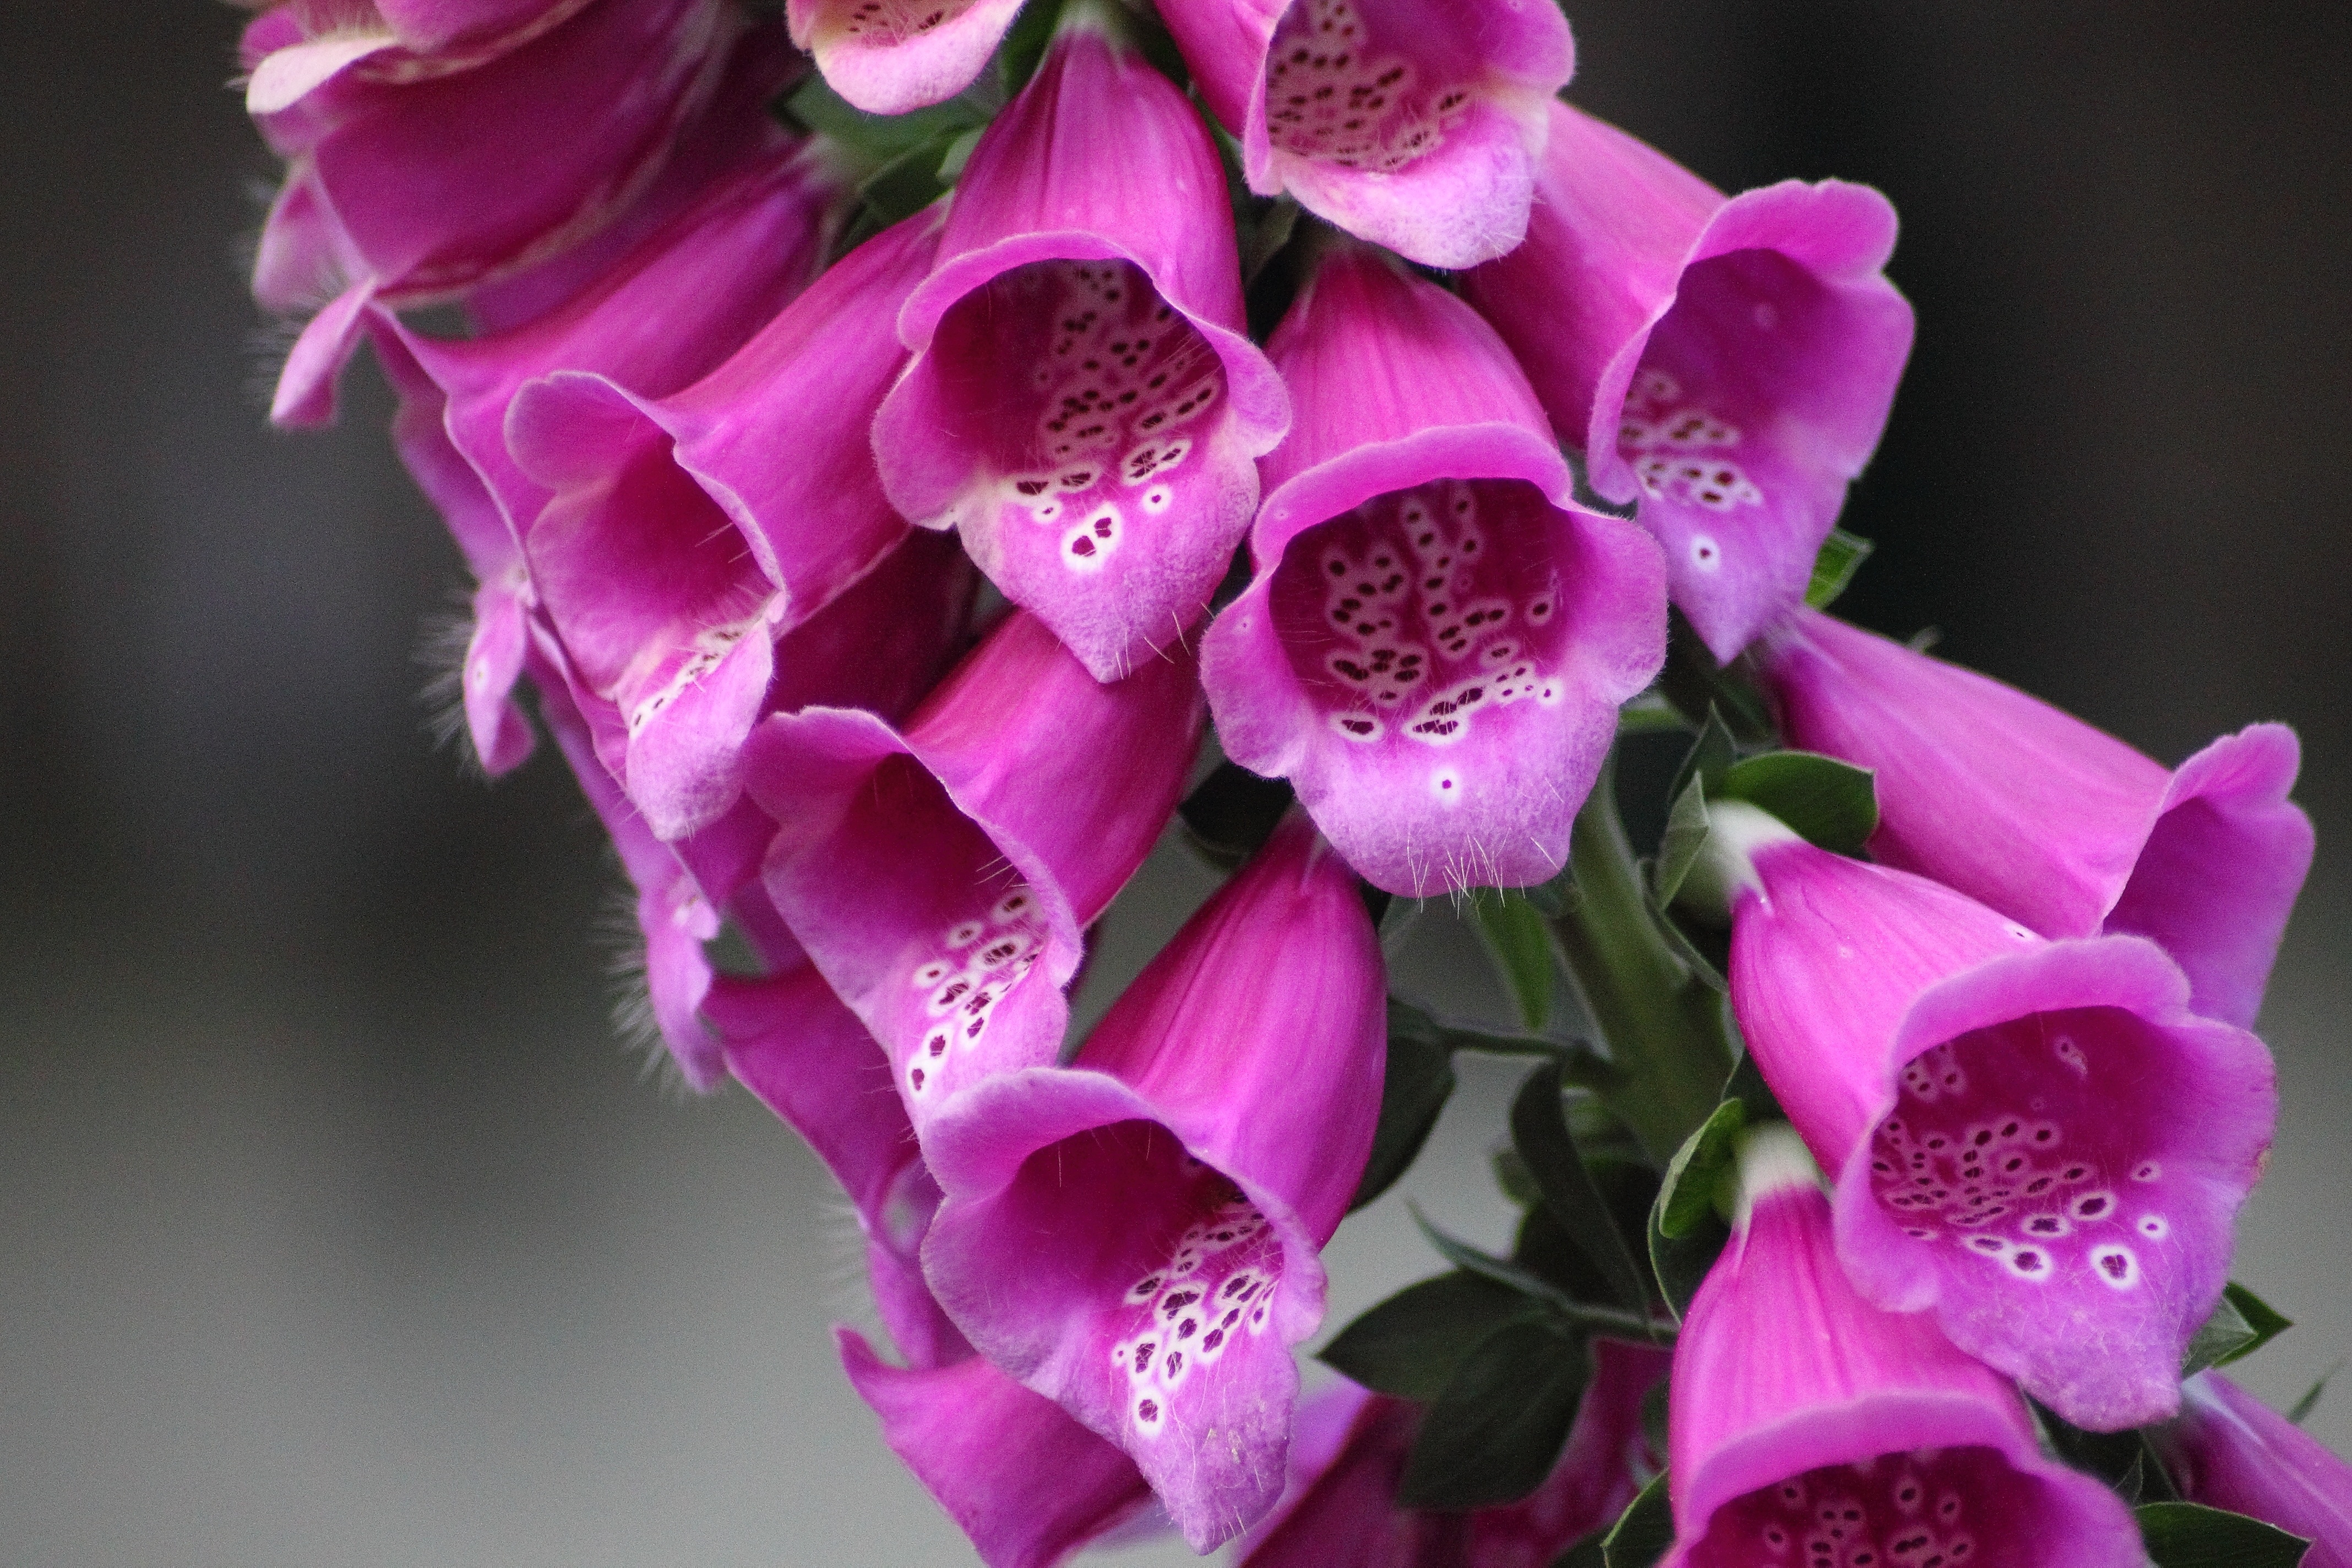
blossom, plant, photography, flower, purple, petal, bloom, summer, color, colorful, pink, flora, close up, floristry, digitalis, thimble, macro photography, flowering plant, cinquefoil, flower bouquet, wood clamp, forest bells, digitalis purpurea, fox herbal, plant stem, land plant